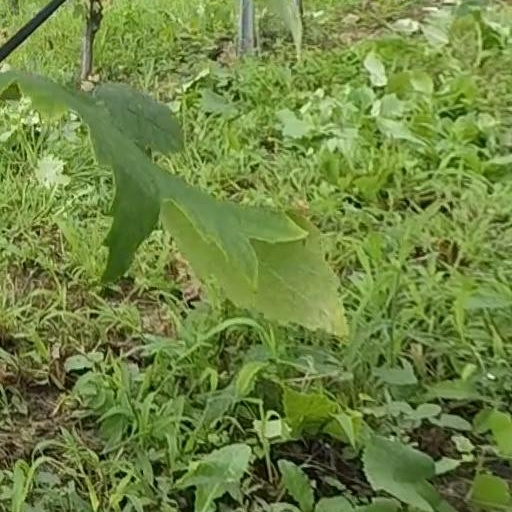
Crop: grape